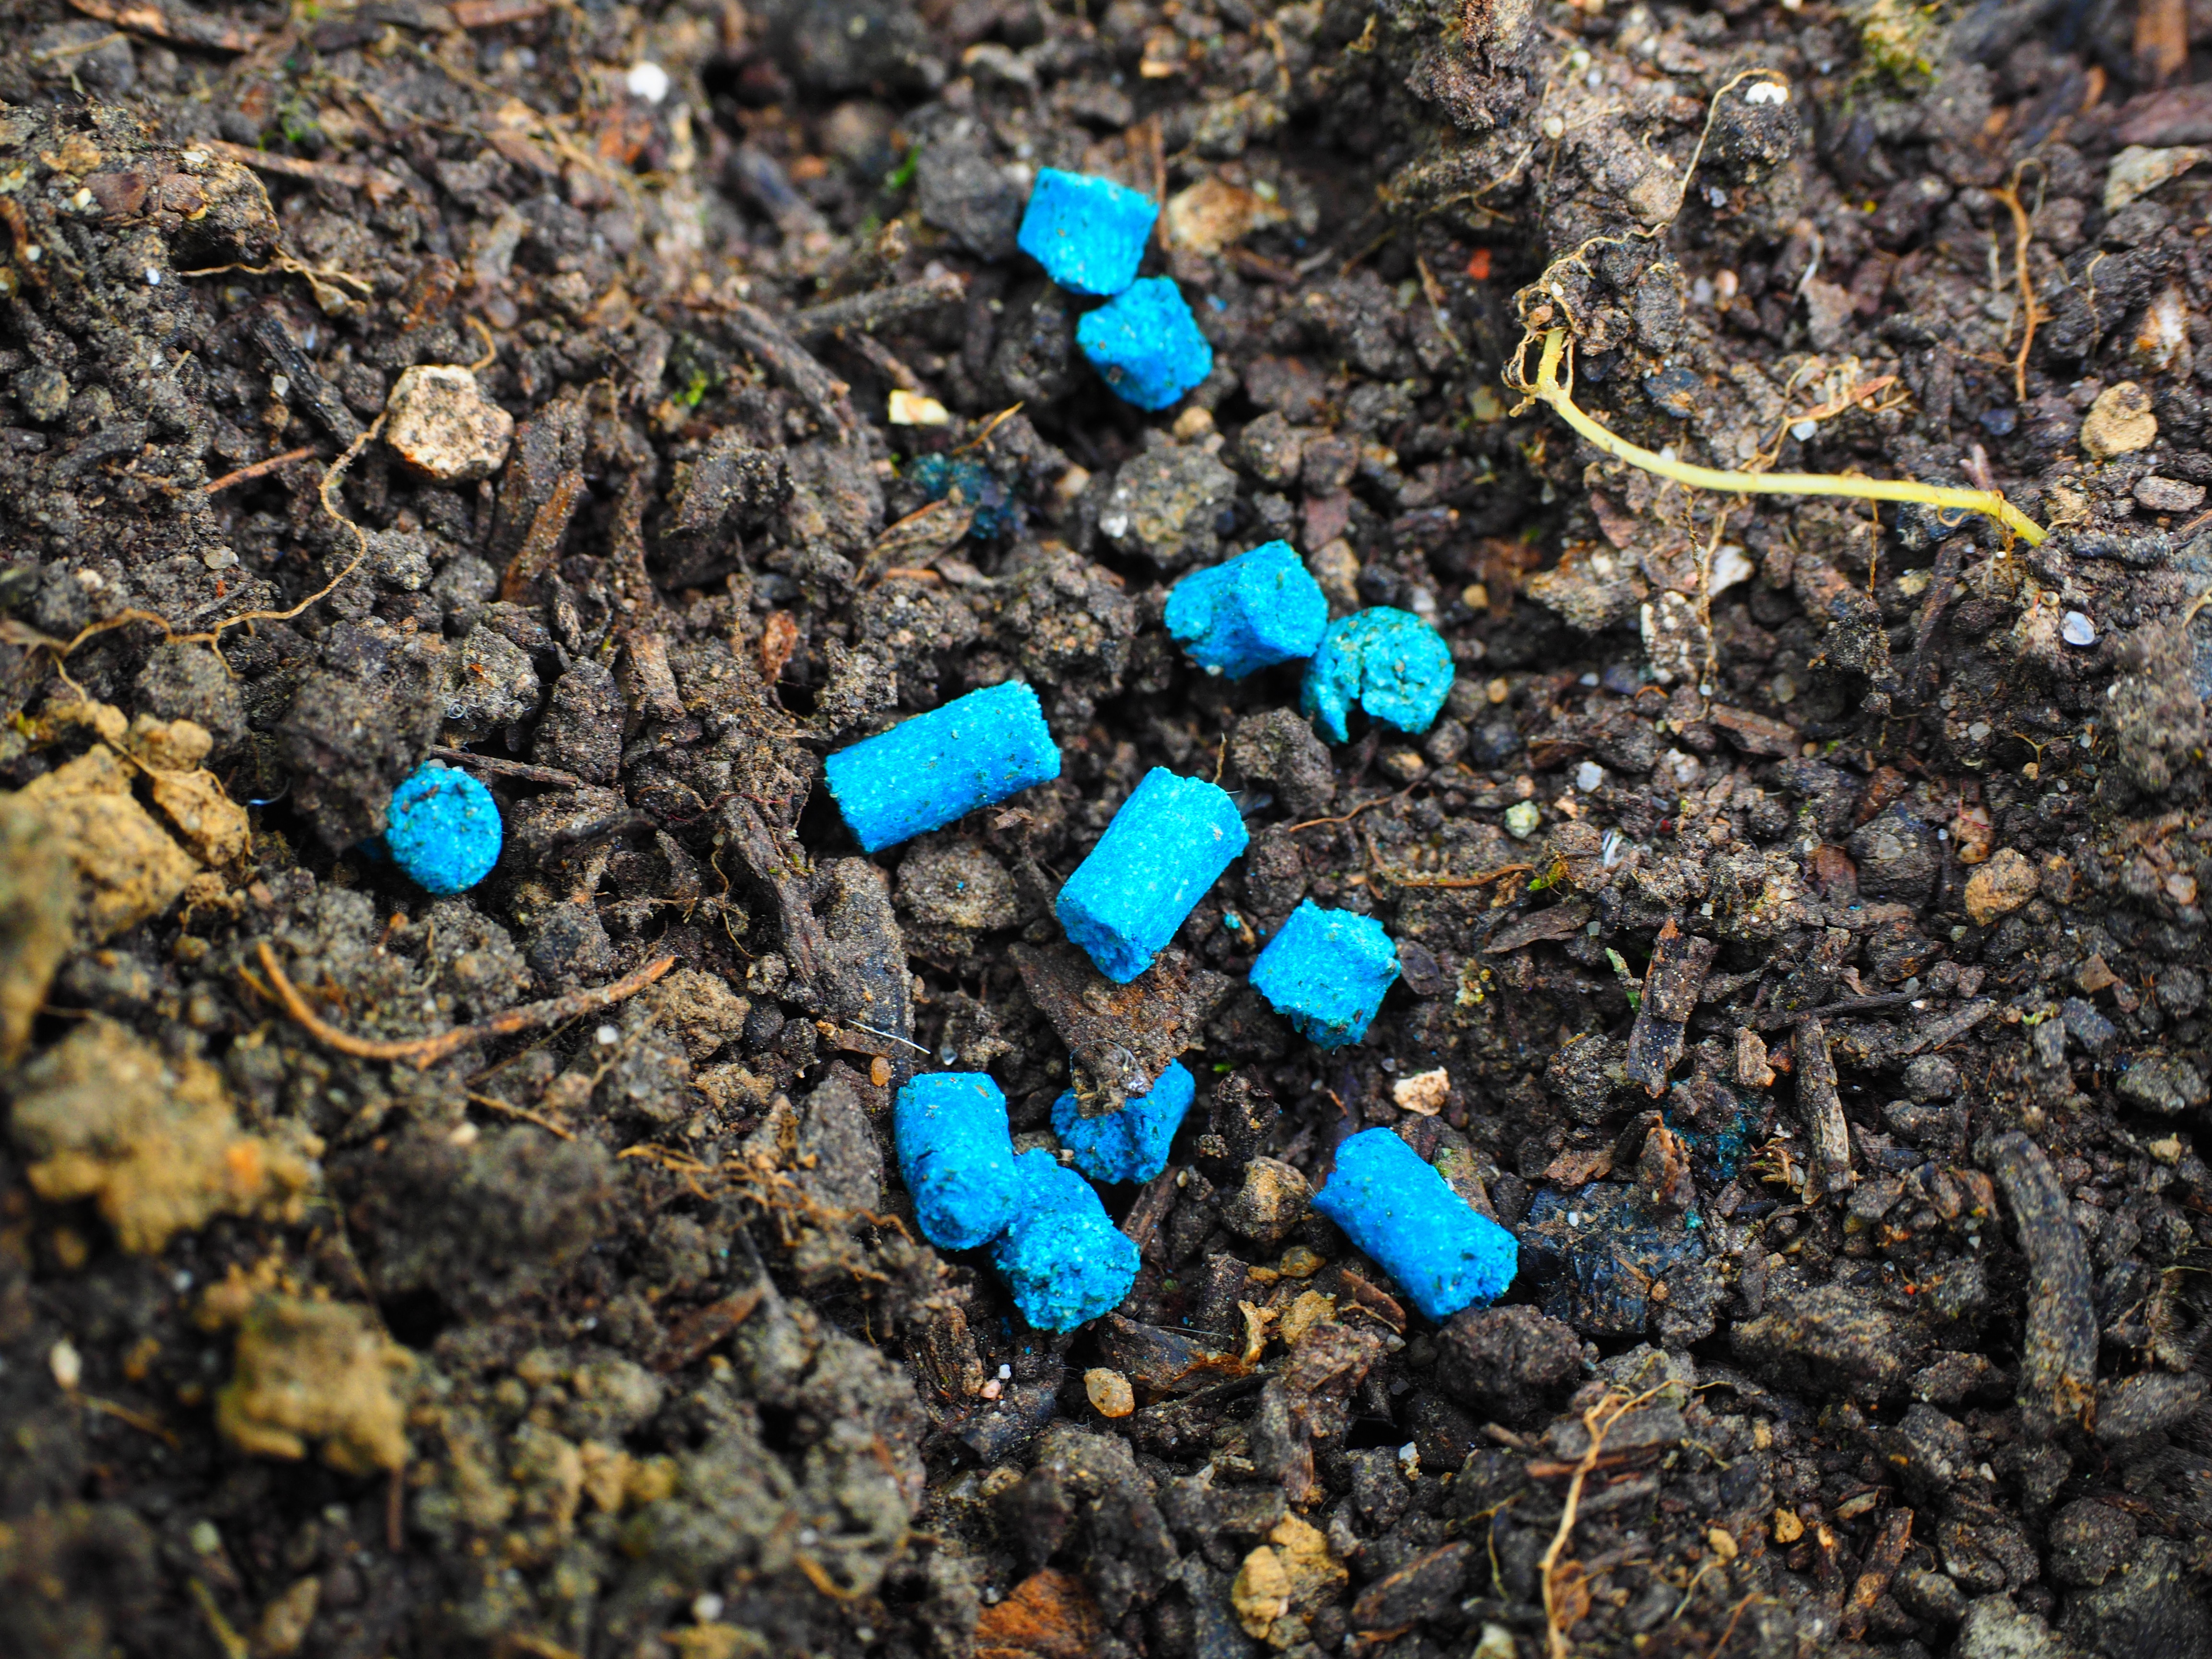
leaf, flower, gift, green, soil, blue, agriculture, garden, earth, gardening, toxic, caution, dangerous, grains, bluish, highly toxic, snail poison, checkbook grain, disinfestation medium, worm infestation, cryptogamic treatment, molluscicidally